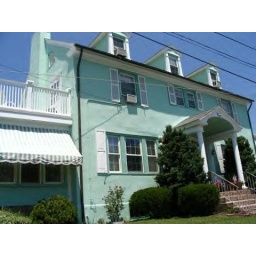
salt water taffy colored house in Cape May NJ!